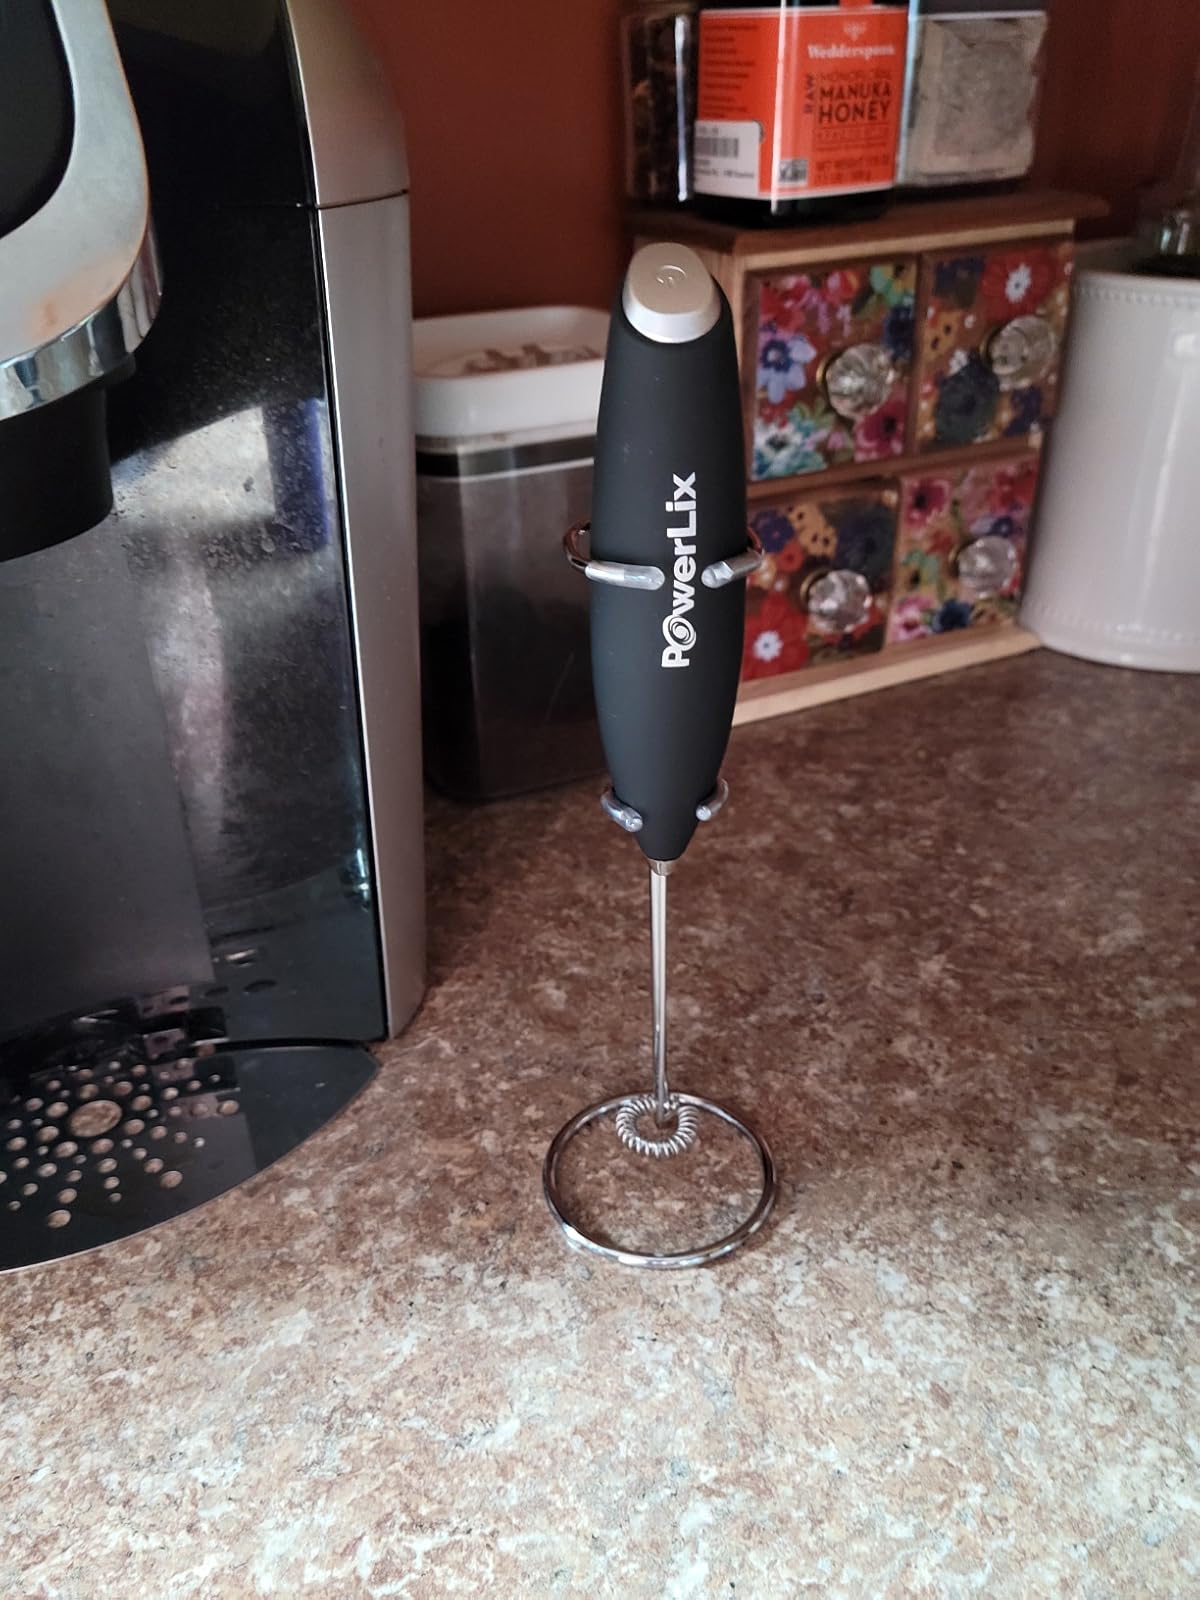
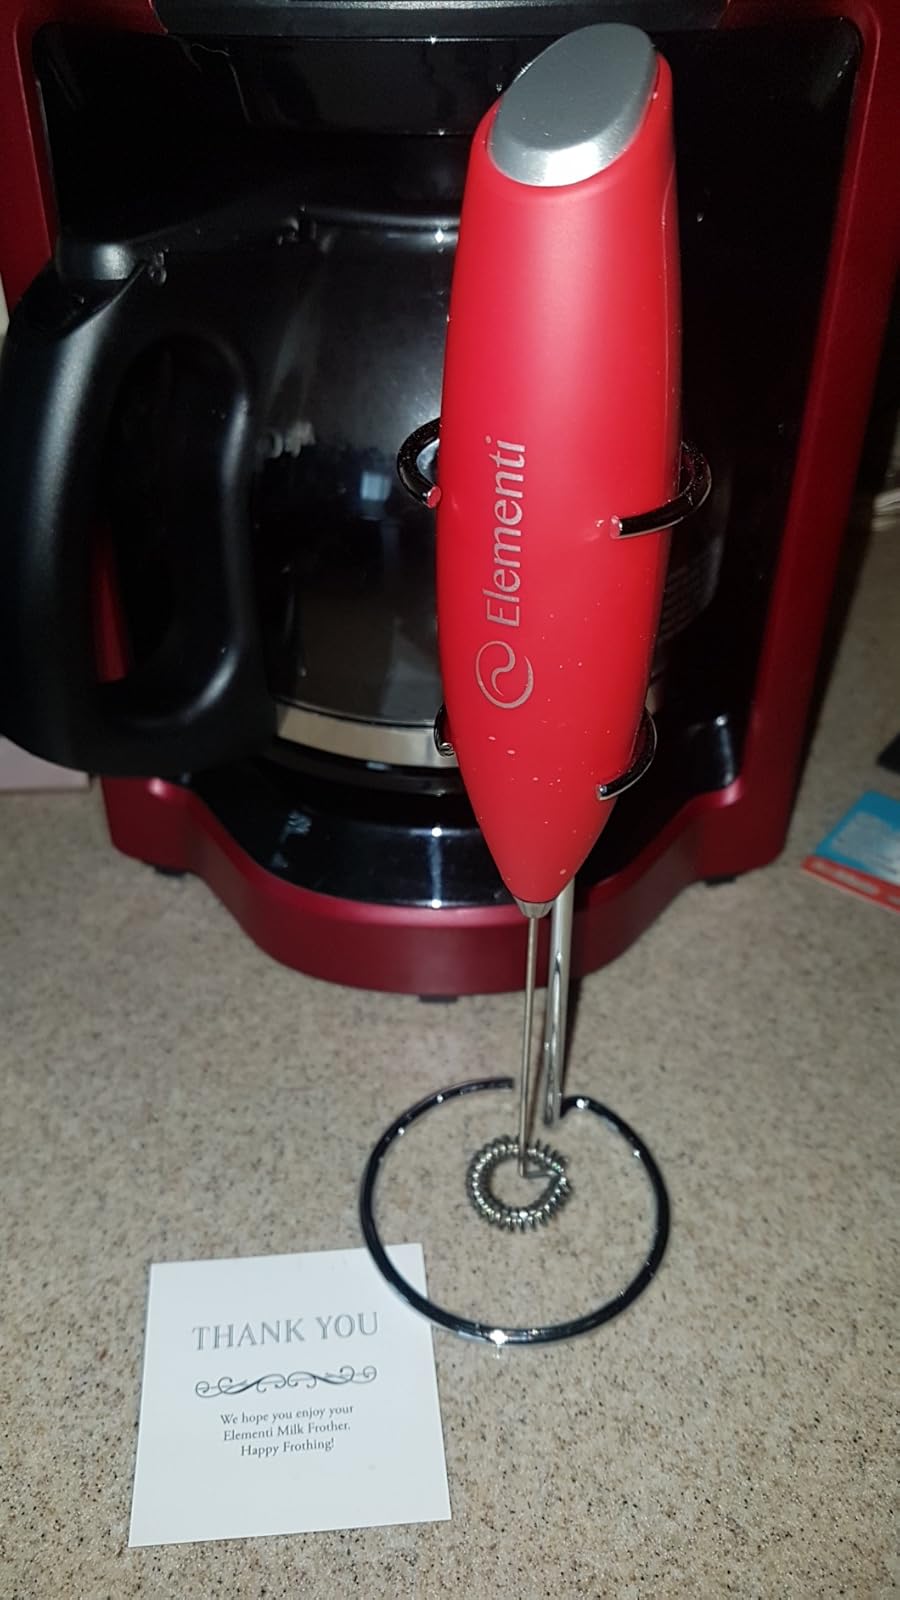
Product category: items_mixer
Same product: no